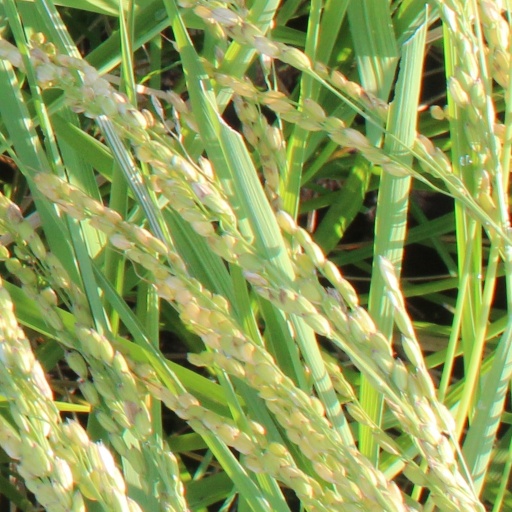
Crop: rice